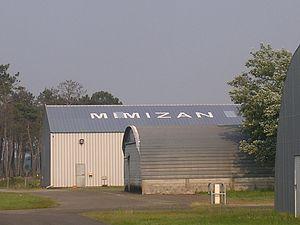
Aérodrome de Mimizan, dans le département français des Landes
Mimizan est une commune du Sud-Ouest de la France, située dans le département des Landes en région Nouvelle-Aquitaine. Elle appartient au pays de Born.
"L’aérodrome de Mimizan, où se trouve l'aéroclub ""Assolant-Lefèvre-Lotti"", est un aérodrome civil, ouvert à la circulation aérienne publique, situé à 7,5 km au sud-est de Mimizan dans les Landes.